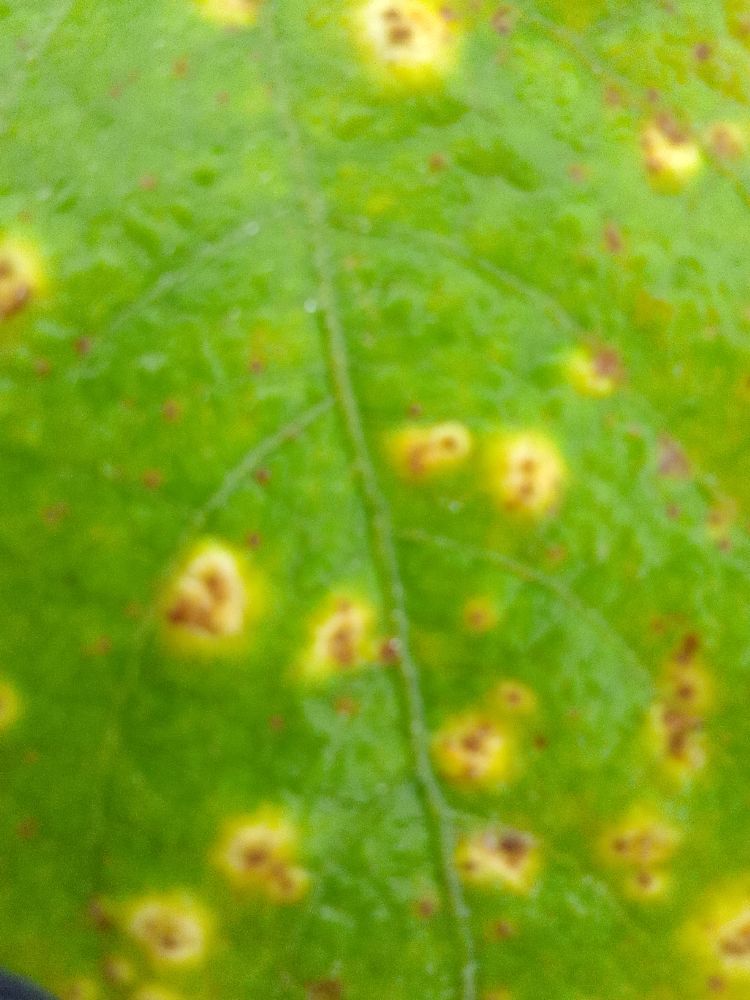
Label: rust